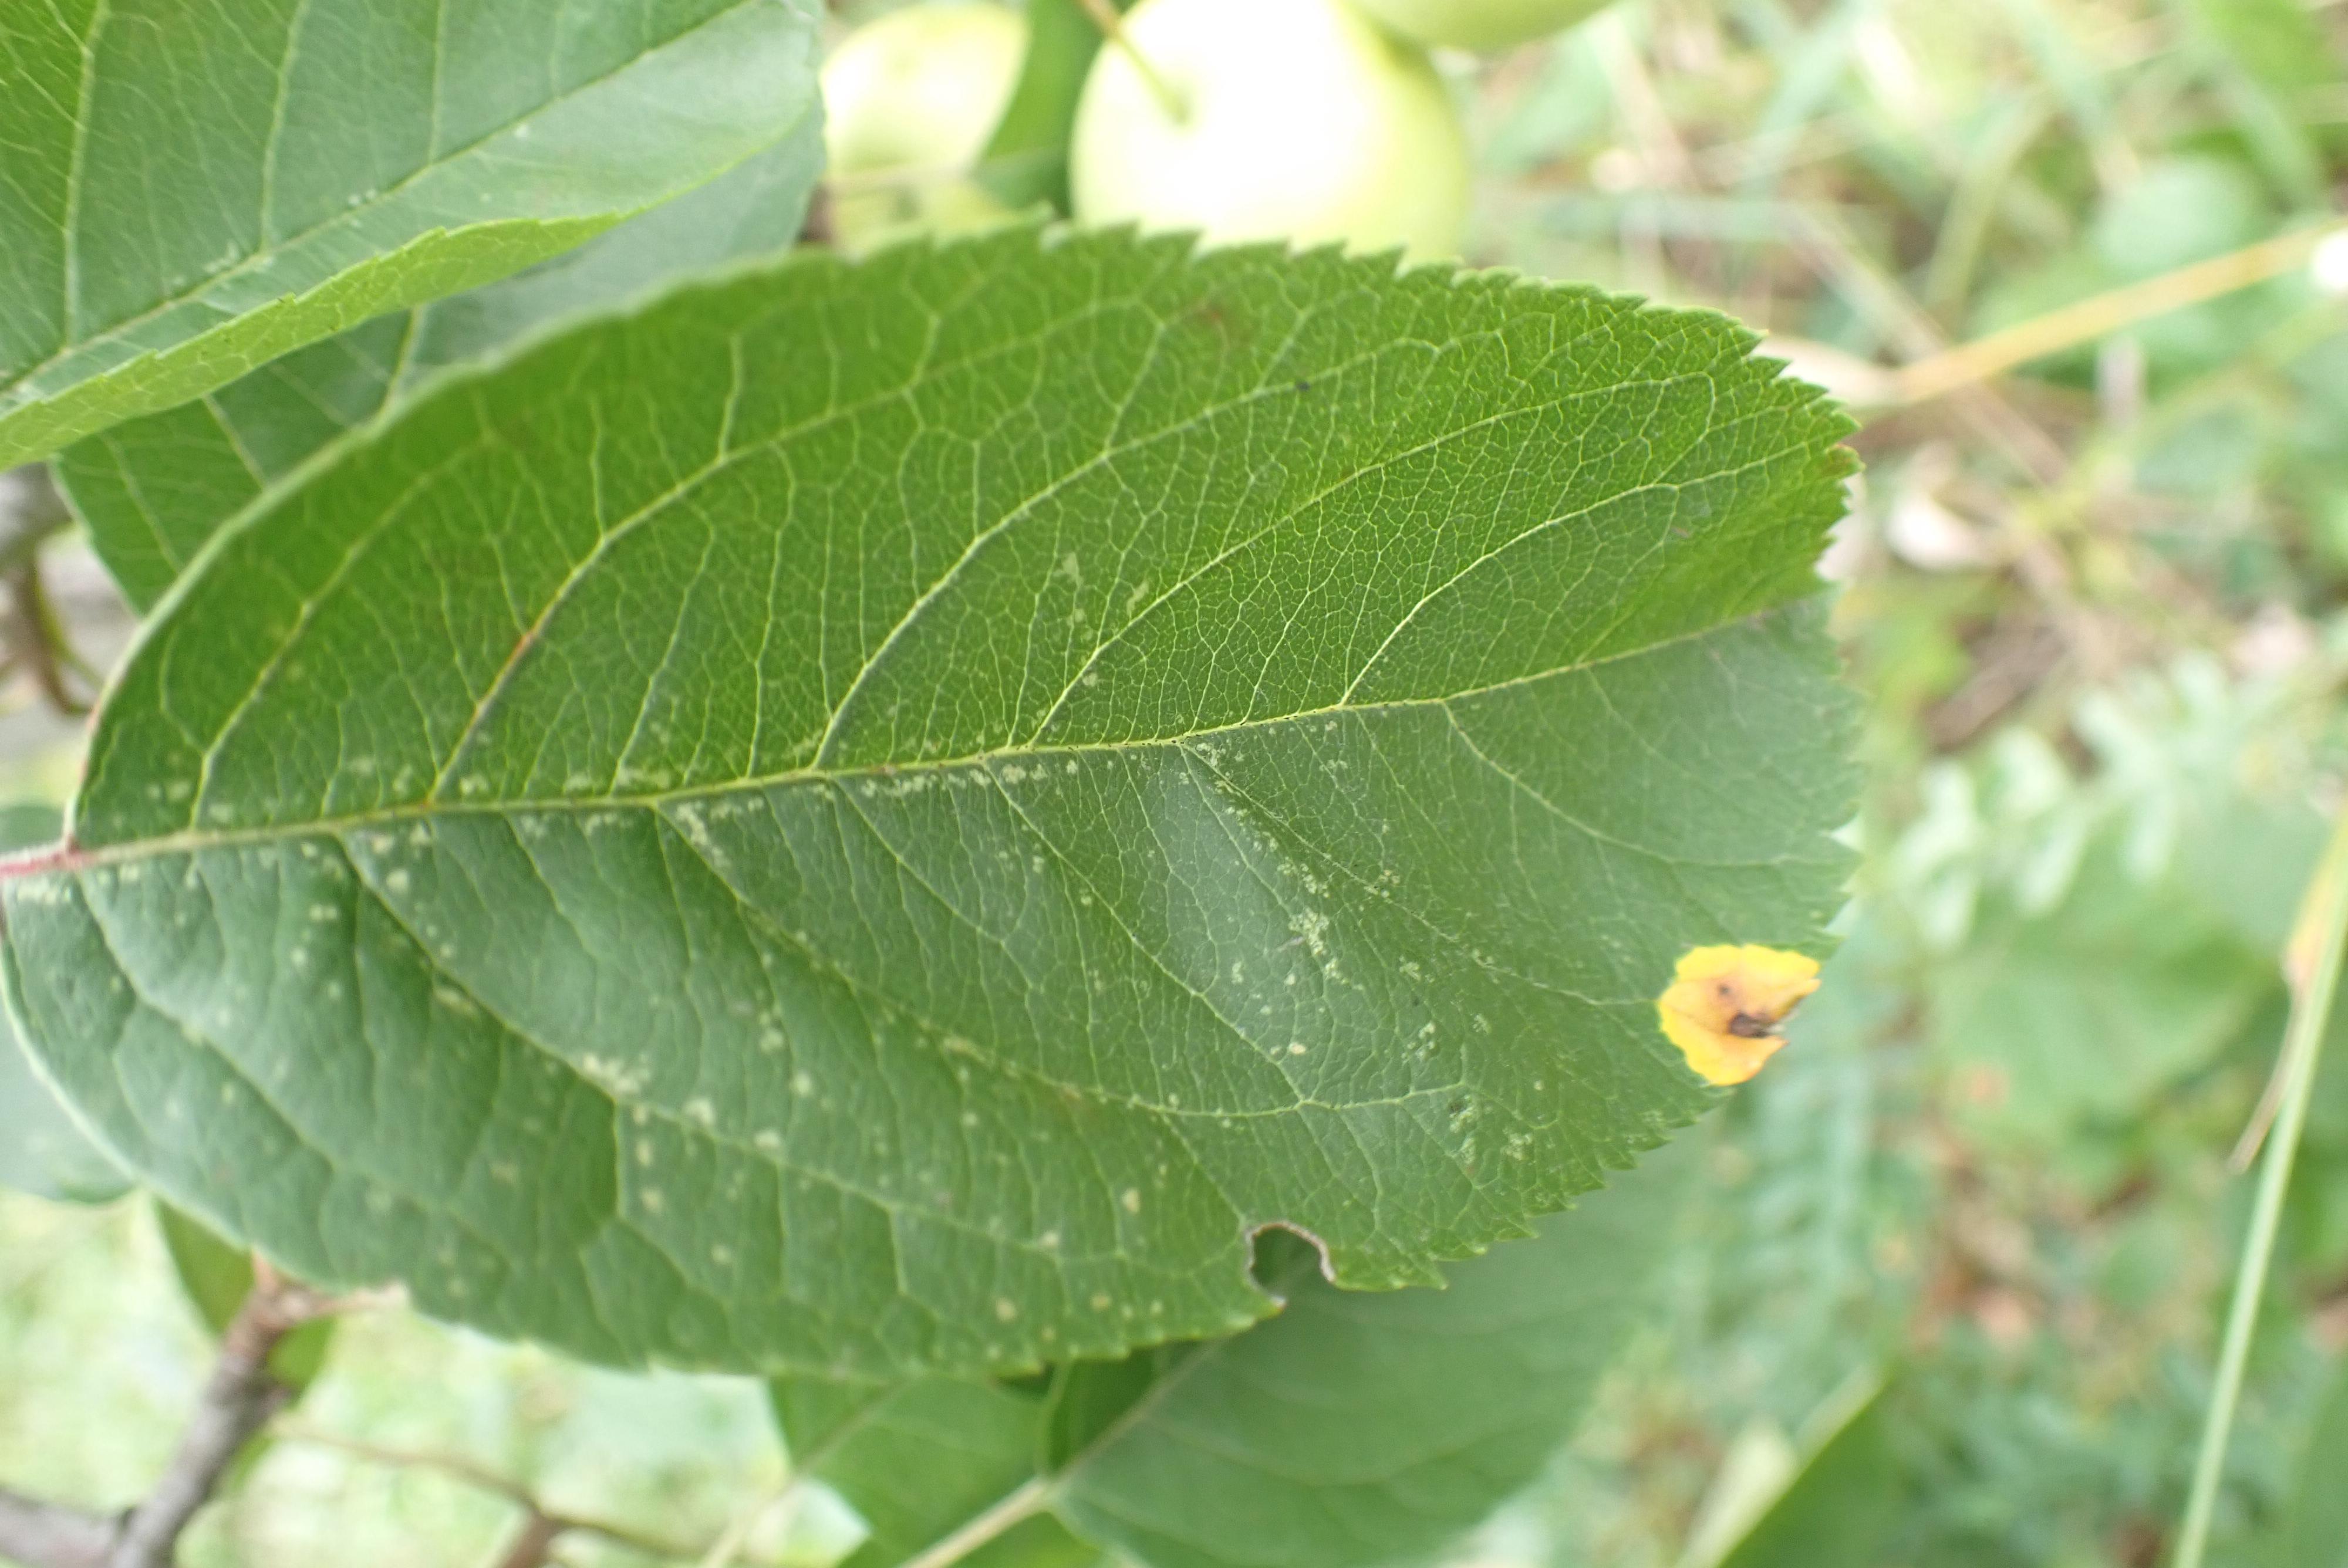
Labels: rust, complex